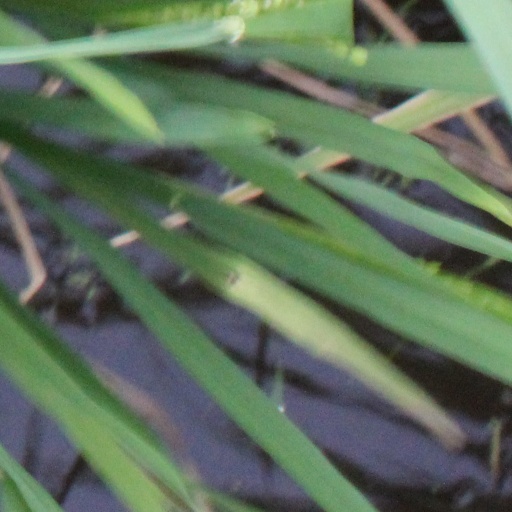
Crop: rice